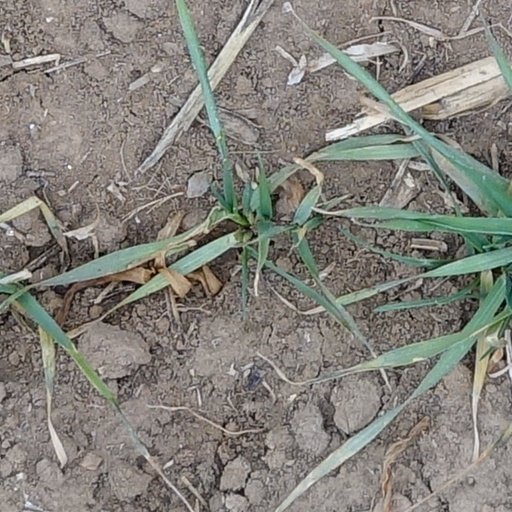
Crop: wheat